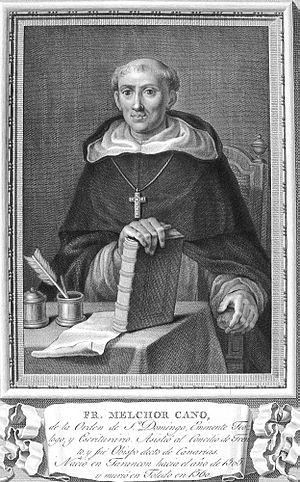
Portrait de Melcho Cano
Melchor Cano ou Melchior Cano était un religieux dominicain, théologien, philosophe et évêque espagnol du XVIᵉ siècle, qui se rattache au courant de pensée de l'École de Salamanque.